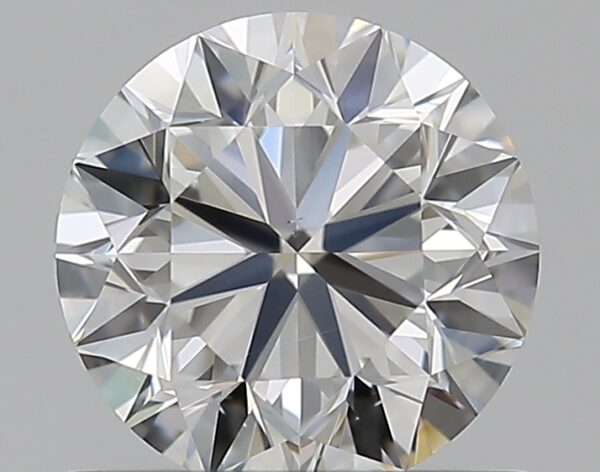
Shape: round
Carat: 0.7
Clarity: VS2
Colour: G
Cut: VG
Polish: EX
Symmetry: EX
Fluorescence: N
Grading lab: GIA
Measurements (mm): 5.54 x 5.58 x 3.56